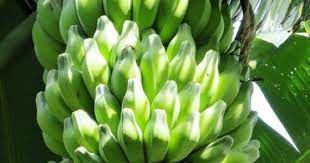
Label: Banana